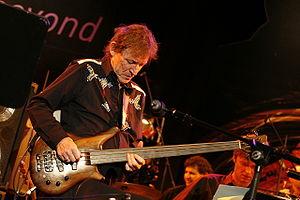
John Symon Asher Bruce dit Jack Bruce, né le 14 mai 1943 à Glasgow et mort le 25 octobre 2014, est un musicien britannique, chanteur et compositeur, célèbre pour avoir été le chanteur et le bassiste du groupe Cream.